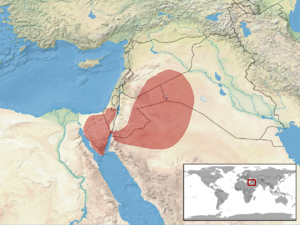
Pseudocerastes fieldi est une espèce de serpents de la famille des Viperidae.